Saints Row 2 (mobile)

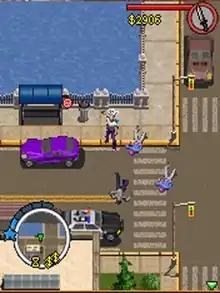
Screenshot of gameplay, with minimap in lower left corner and corpses in the street

The game's story mimics that of the console game: the player-character returns to the city of Stilwater following a bid in prison and must restore the atrophied influence of their gang, the Saints. The player can kill, threaten, rob, carjack, and otherwise force other gangs out of Saints territory. For example, player objectives in the tutorial mission include hijacking a car, killing a policeman, driving to a "Forgive & Forget" location to lose the police pursuit, and mugging a pedestrian. Locations throughout the city help the player, such as fast food restaurants that restore health, gun stores for firepower, and spray paint shops to decoy the player when pursued by the police. An on-screen minimap displays nearby locations, and there is a larger citywide map on the pause screen that does not show detailed locations. The city is split into zones, and the game's mission objectives largely consist of driving to locations and shooting things. Mission examples include assassinations, bomb-planting, and robbery.